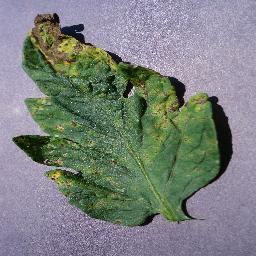
Label: Tomato___Septoria_leaf_spot